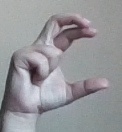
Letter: thal